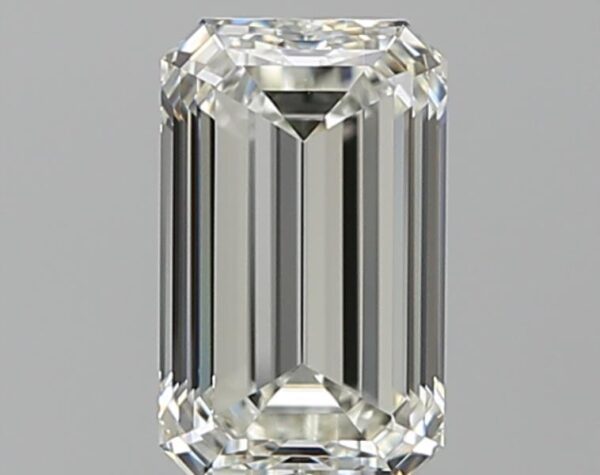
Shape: emerald
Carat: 1.71
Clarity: VS1
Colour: I
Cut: EX
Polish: EX
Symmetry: EX
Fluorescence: N
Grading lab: GIA
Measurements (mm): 8.58 x 5.28 x 3.61